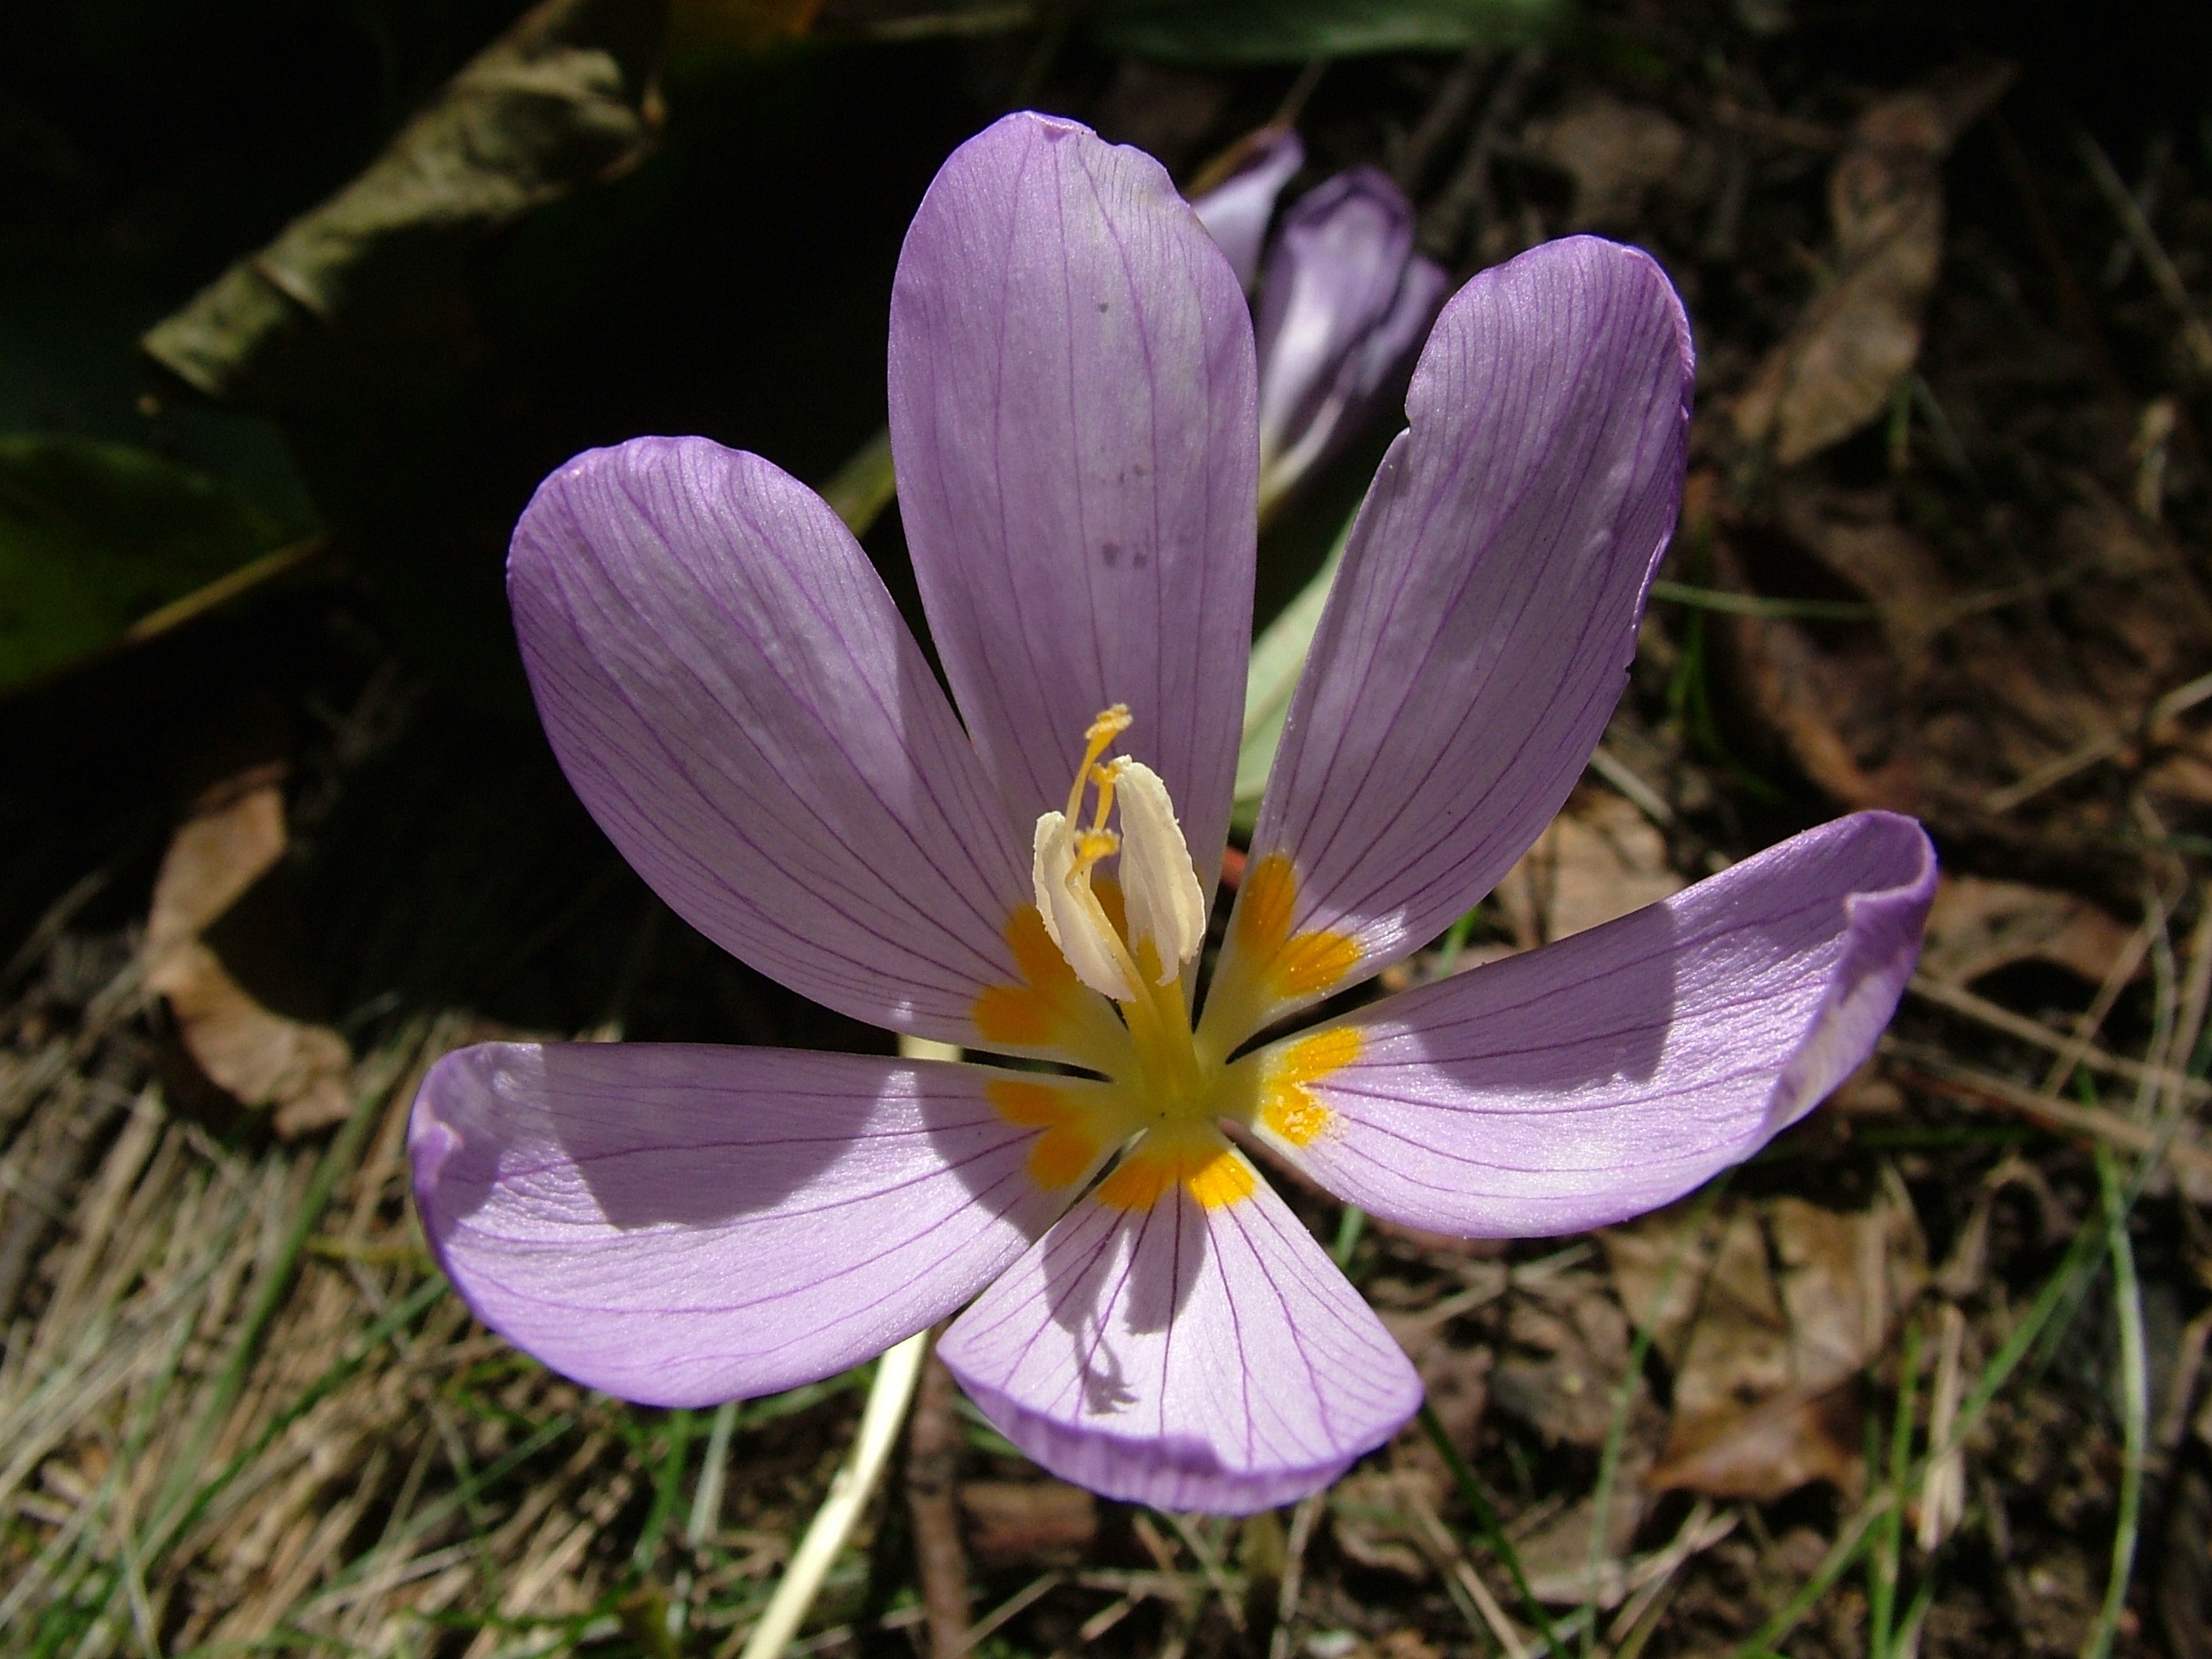
nature, blossom, plant, flower, purple, petal, bloom, autumn, botany, flora, wildflower, crocus, herbstzeitlose, macro photography, flowering plant, land plant, iris family